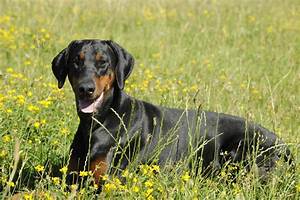
Label: dog